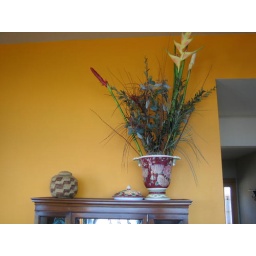
The orange wall above the china cabinet